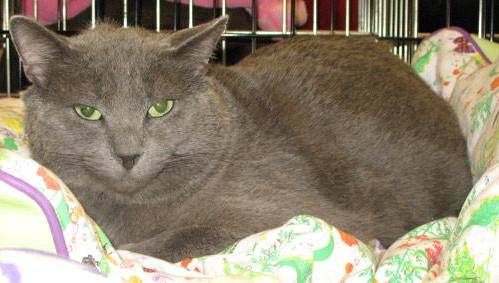
Label: cat